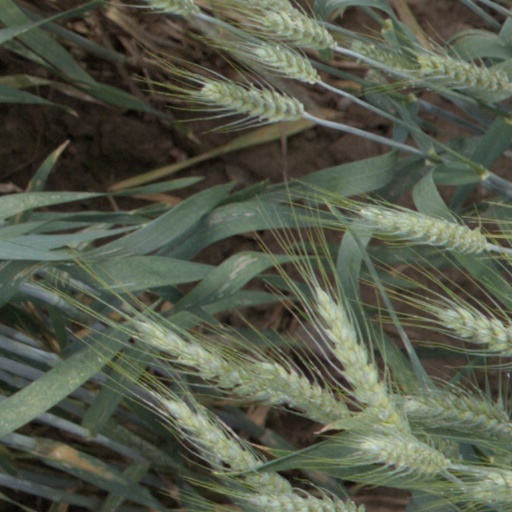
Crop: wheat